BL 7.5-inch Mk II – V naval gun

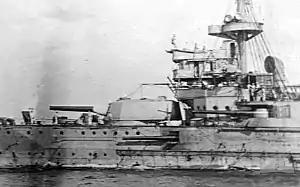

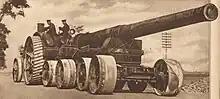

Mark III guns were built by Elswick Ordnance to arm the battleship "Constitución" they were building for Chile. Britain acquired them by default when she bought "Constitución" in 1903 to avoid the risk of the ship being acquired by Russia. "Constitución" became HMS "Swiftsure" in British service.